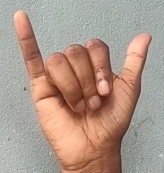
ASL sign: Y